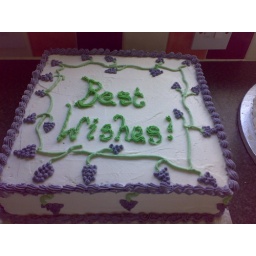
11&amp;quot; Square sponge cake , covered in buttercream and decorated with purple and green buttercream for the grapevine effect.